Michel Kelly-Gagnon

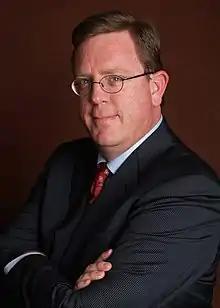

Michel Kelly-Gagnon is a Canadian lawyer and businessman born in 1971. He graduated in law from the Université de Montréal and was admitted to the Quebec Bar in 1994. He is currently the president and CEO of the Montreal Economic Institute.